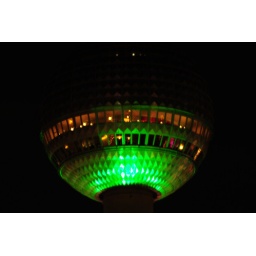
The TV tower at Alexander Platz was spotlighted in green and...